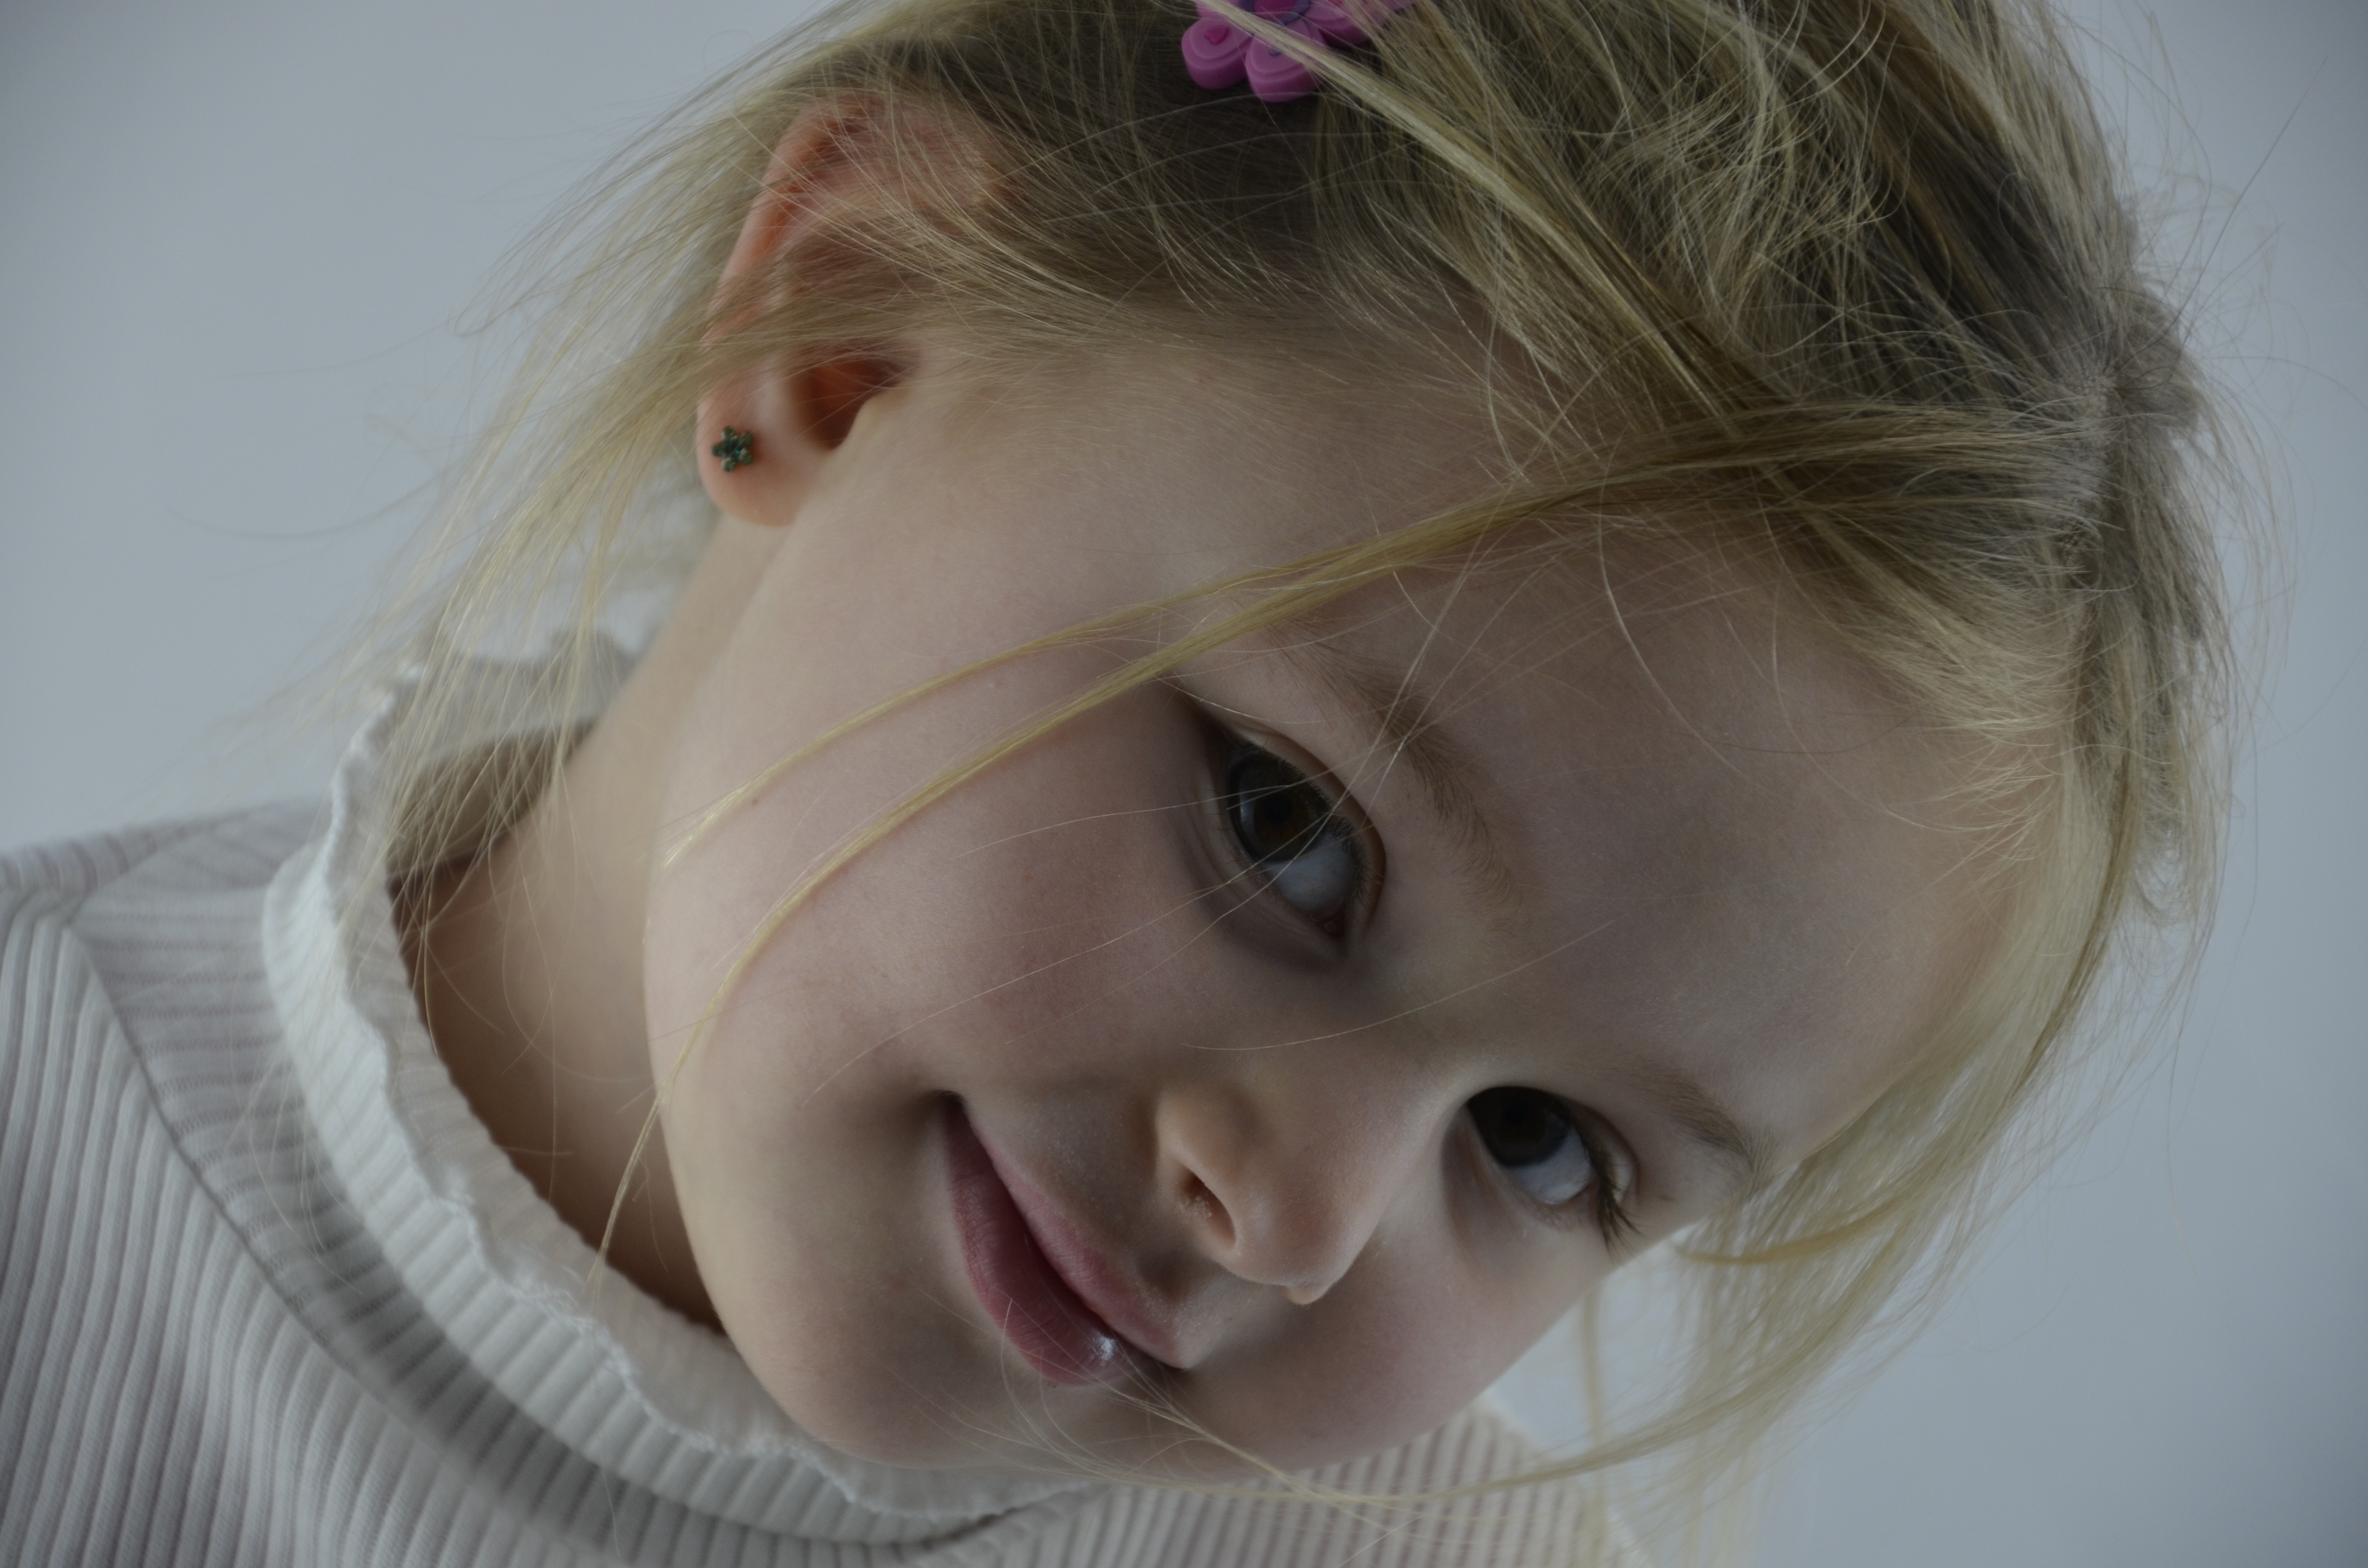
person, girl, white, portrait, child, ear, facial expression, smile, mouth, close up, human body, face, nose, children, infant, toddler, eye, head, skin, beauty, candy, blond, organ, emotion, portrait photography